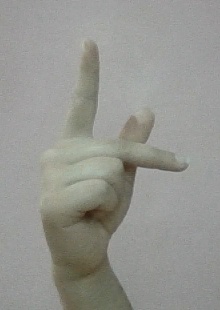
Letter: dha